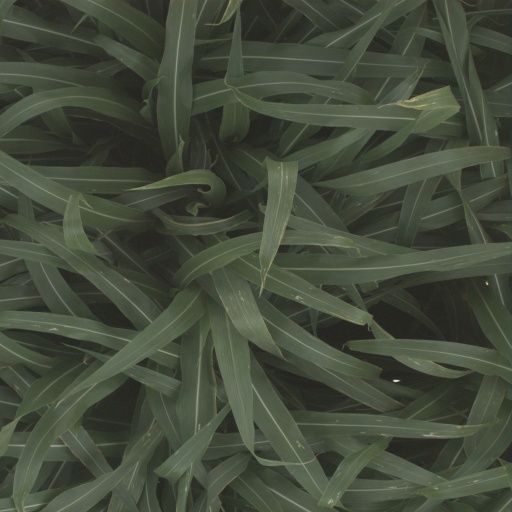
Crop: sorghum